Administration of territory in dynastic China

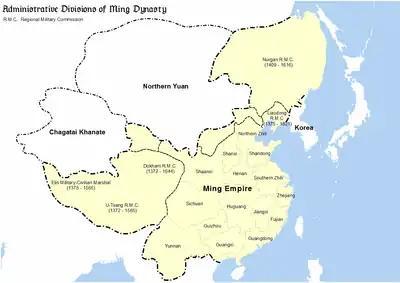
Administrative divisions of Ming dynasty in 1409

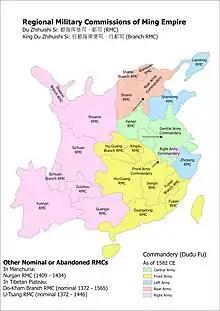
Regional Military Commissions (Du Zhihui Shisi) of Ming dynasty

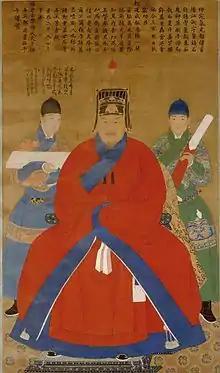
Ming dynasty official, Yang Hong, 1451

The lowest administrative unit during the Ming dynasty was the county which was supervised by a prefecture through a subprefecture. Prefectures were organized into provinces and administered by three cooperating agencies: the Provincial Administration Commission ('), the Provincial Surveillance Commission ('), and the Regional Military Commission ('). The three agencies were directed by a Grand Coordinator and Supreme Commander. The post of Grand Coordinator was indefinite and could last as long as 10 or even 20 years. A Supreme Commander handled military affairs. Neither posts were governorships and were considered special-purpose representatives of the government. The Provincial Administration Commission was in general charge of all civil matters, especially fiscal matters. The Provincial Administration kept three to eight branch offices in each province. Each branch office was headed by an Intendant ("daotai") to exercise administrative authority. Each province also had a Tax Intendant ('). The Provincial Surveillance Commission was headed by a single Surveillance Commissioner, under whom were various vice and assistant commissioners who held censorial and judicial powers. Regional Military Commissioners were responsible for military garrisons in the provinces. Executive officials of the Three Provincial Commissions were collectively known as Regional Overseers. The purpose of this tripartite administration of provinces was so that no one had supreme power in one region.